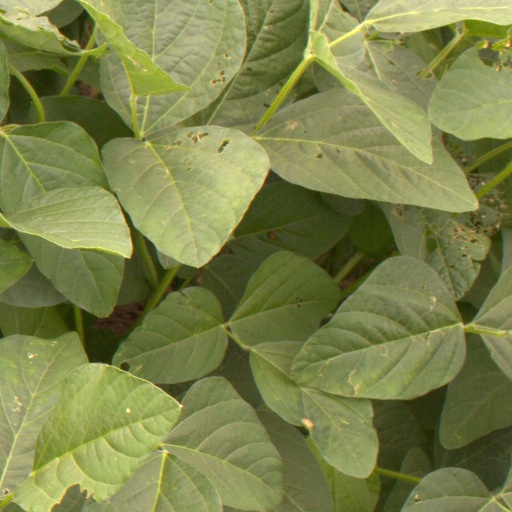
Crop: soybean